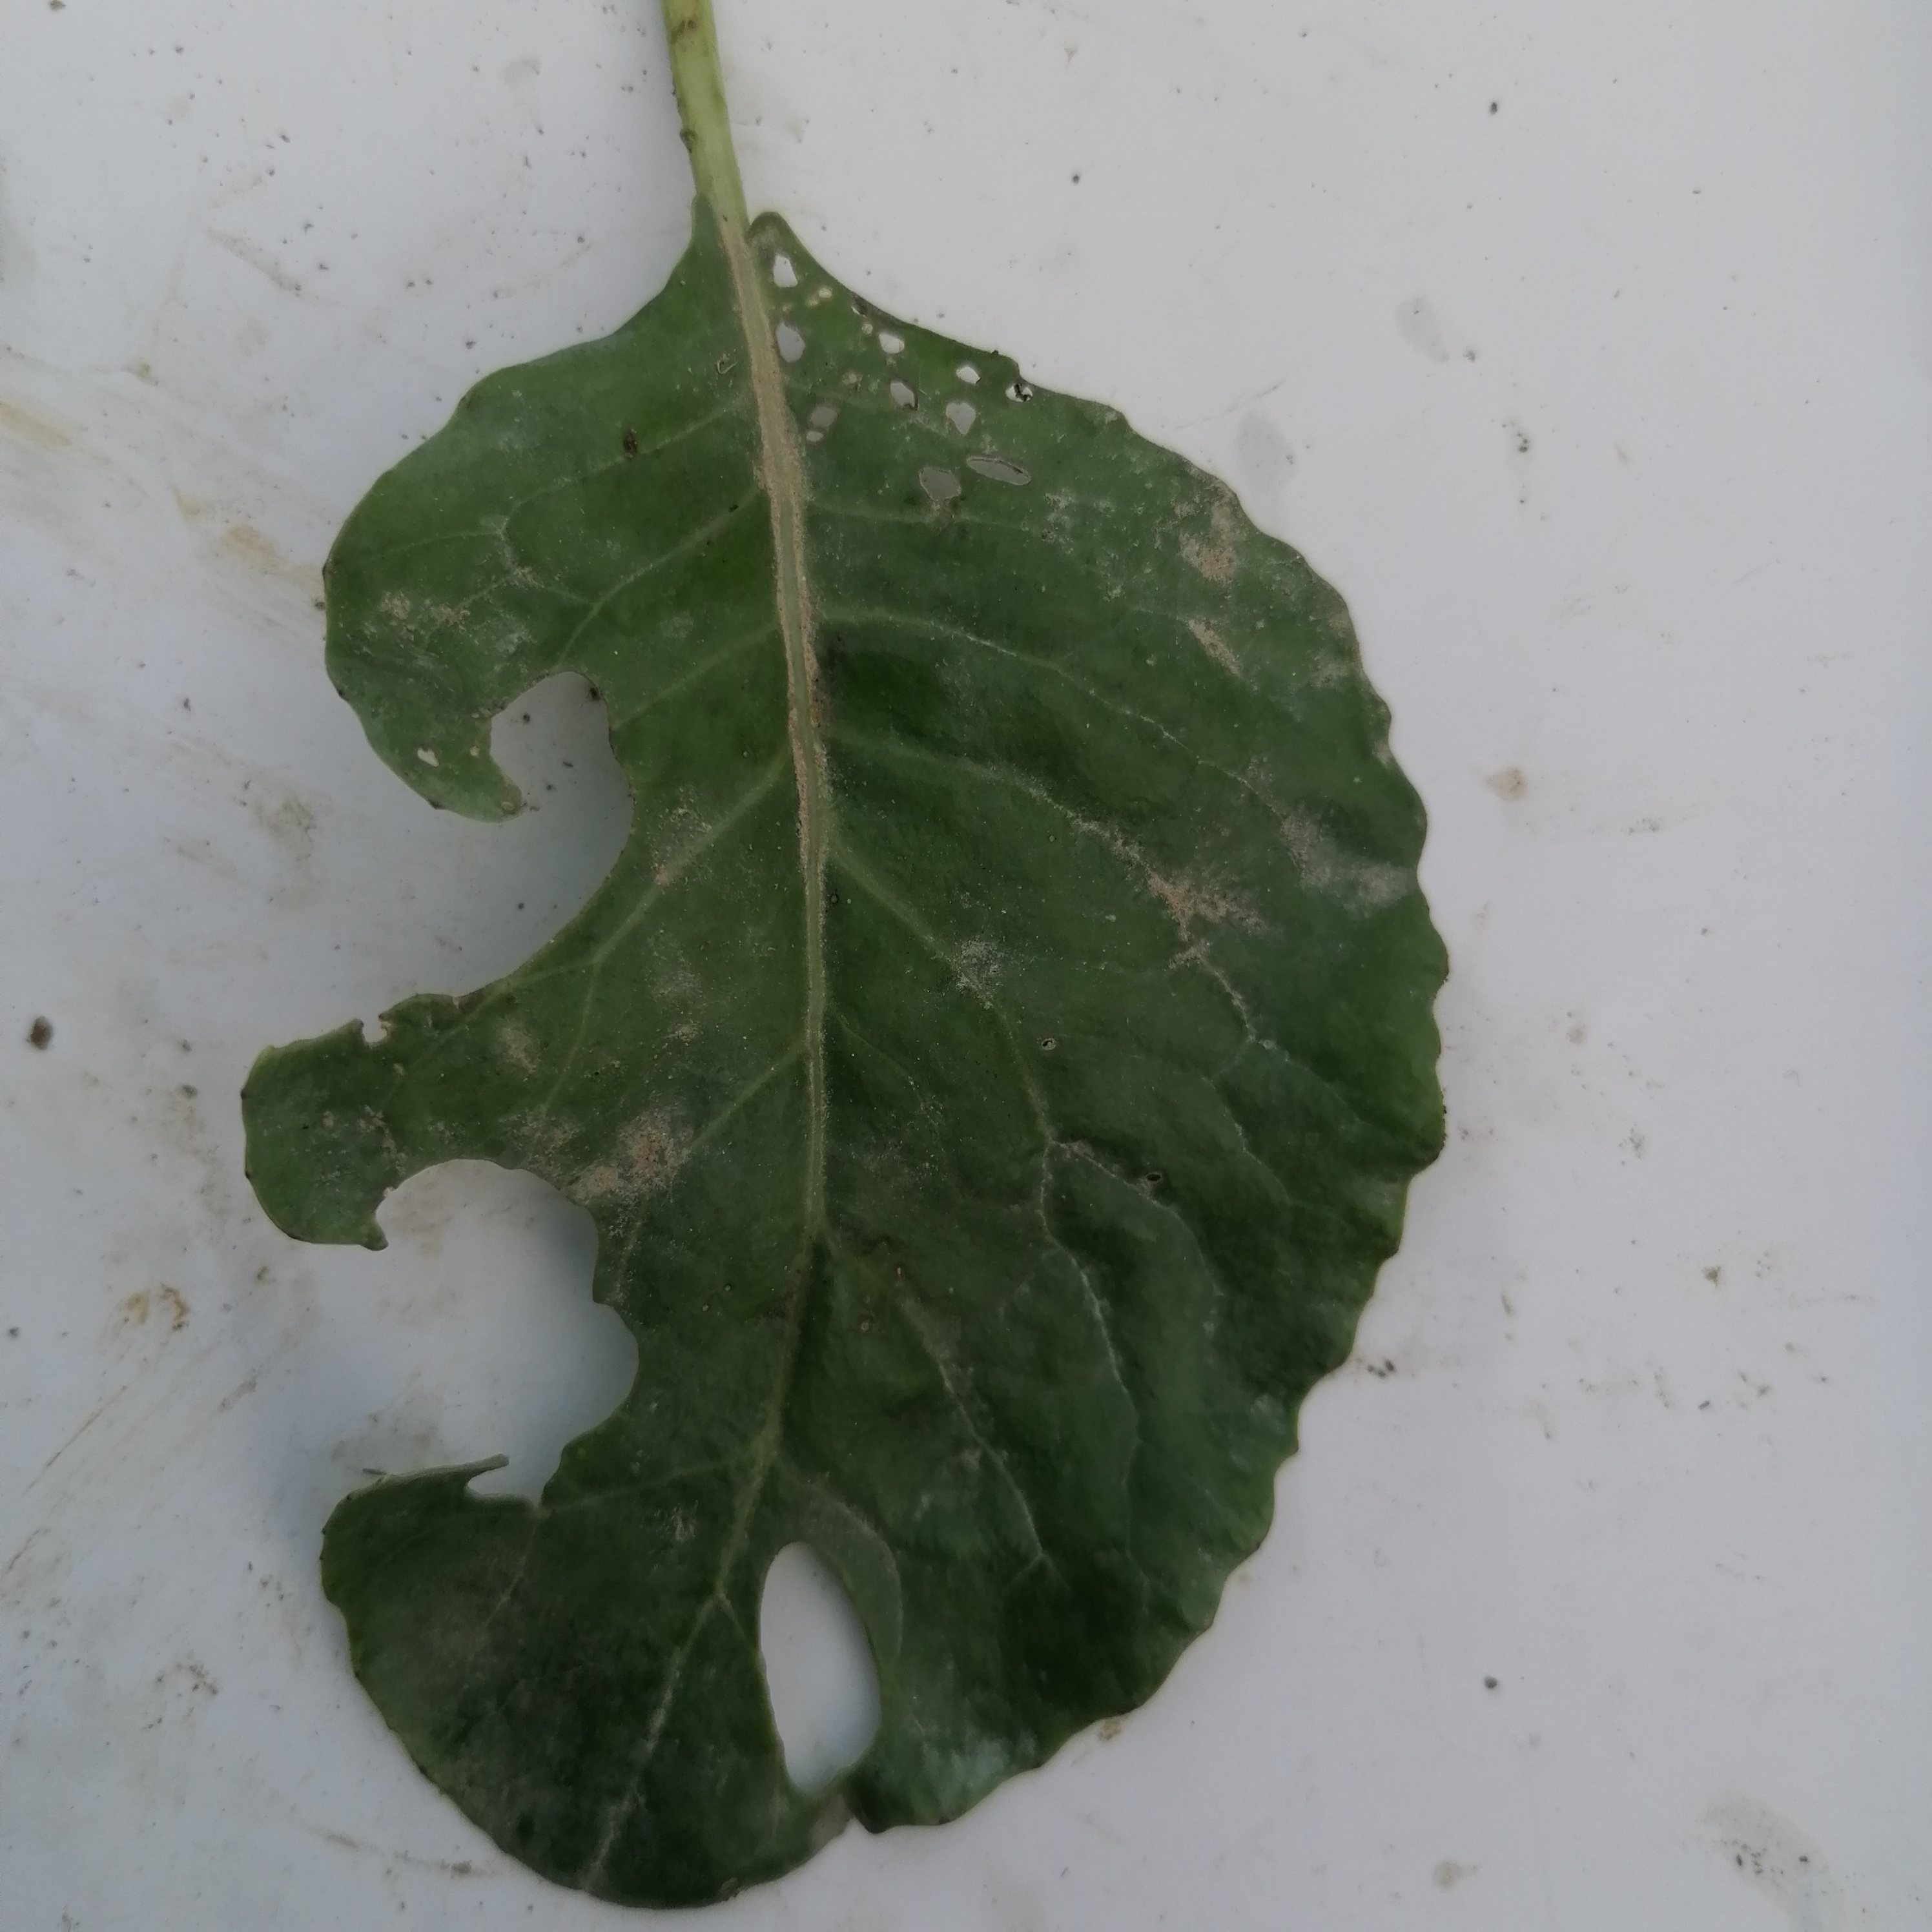
Label: Insect Hole